Tonya Harding

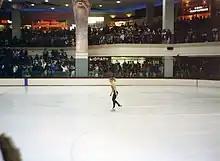
Harding's practice sessions at Clackamas Town Center, in preparation for the 1994 Winter Olympics, were attended by thousands of spectators and dozens of reporters and film crews.

On January 18, 1994, Harding was with her lawyers when she submitted to questioning by the DA and FBI. She was interviewed for over ten hours. Eight hours into the interview, her lawyer read a statement declaring her separation from Gillooly: "I continue to believe that Jeff is innocent of any wrongdoing. I wish him nothing but the best." Her full FBI transcript was released on February 1. "The Seattle Times" reported on the transcript, stating that Harding had "changed her story well into a long interview [...] After hours of denying any involvement in trying to cover up the plot, an FBI agent finally told [her] that he knew she had lied to him, that he would tell her exactly how she had lied to him." In the transcript's final passage, Harding stated, "I hope everyone understands. I'm telling on someone I really care about. I know now [Jeff] is involved. I'm sorry." On January 19, Gillooly surrendered to the FBI. On January 20, Diane Sawyer asked Harding on "Primetime" about the case. Harding said she had done nothing wrong. On January 27, it was reported that Gillooly had been testifying about the attack plot since January 26, possibly implicating Harding as allegedly assisting. Harding's close friend, Stephanie Quintero, with whom she was living, spoke to reporters on her behalf: "[Tonya] was shocked, very hurt. She was believing in [Jeff]." Harding later held a press conference to read a prepared statement. She said she was sorry Kerrigan was attacked, that she respected Kerrigan, and claimed not to have known in advance of the plot to disable her. Harding took responsibility "for failing to report things [about the assault] when I returned home from Nationals [on January 10]. Failure to immediately report this information is not a crime." Many states' laws, including Oregon's, state that the act of concealing criminal knowledge alone is not a crime.